Zeila

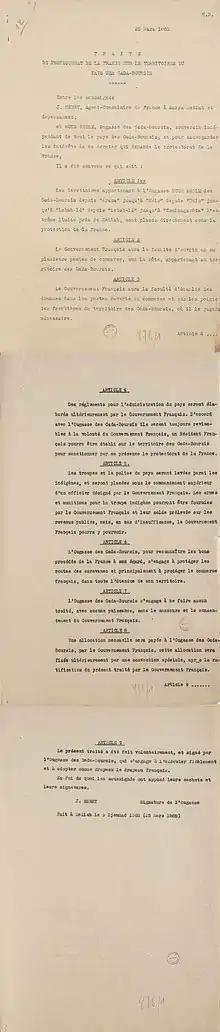
Protectorate Treaty between France and the Gadabuursi, signed at Zeila, 25 March 1885.

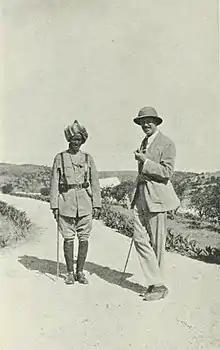
Buralleh (Buralli) Robleh, Sub-Inspector of Police of Zeila, and General Gordon, Governor of British Somaliland, in Zeila (1921).

Sharifs of Mocha exercised nominal rule on behalf of the Ottoman Empire over Zeila.
"Hajji" Sharmarke Ali Saleh came to govern Zeila after the Turkish governor of Mocha and Hodeida handed governorship from Mohamed El Barr to him. Mohamed El Barr would not leave peacefully and Sharmarke departed for Zeila with a contingent of fifty Somali musketeers and two cannons. Arriving outside the city, he instructed his men to fire the cannons close to the walls. Intimidated and not having seen such weapons before, El Barr and his men would flee and leave Zeila for Sharmarke. Sharmarke's governorship had an instant effect on the city, as he maneuvered to monopolize as much of the regional trade as possible, with his sights set as far as Harar and the Ogaden. In 1845, he deployed a few matchlock men to wrest control of neighboring Berbera from that town's then feuding Somali authorities. The Emir of Harar Ahmad III ibn Abu Bakr already been at loggerheads with Sharmarke over fiscal matters. He was concerned about the ramifications that these movements might ultimately have on his own city's commerce. The Emir consequently urged Berbera's leaders to reconcile and mount a resistance against Sharmarke's troops in 1852. Sharmarke was later succeeded as Governor of Zeila by Abu Bakr Pasha, a local Afar statesman in 1855 but would return and depose Abu Bakr in 1857 before finally being ousted in 1861 after Sharmarke's implication in the death of a French Consul.